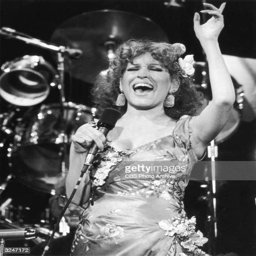
pop artist performs on the television broadcasting business special she is wearing a floral print dress